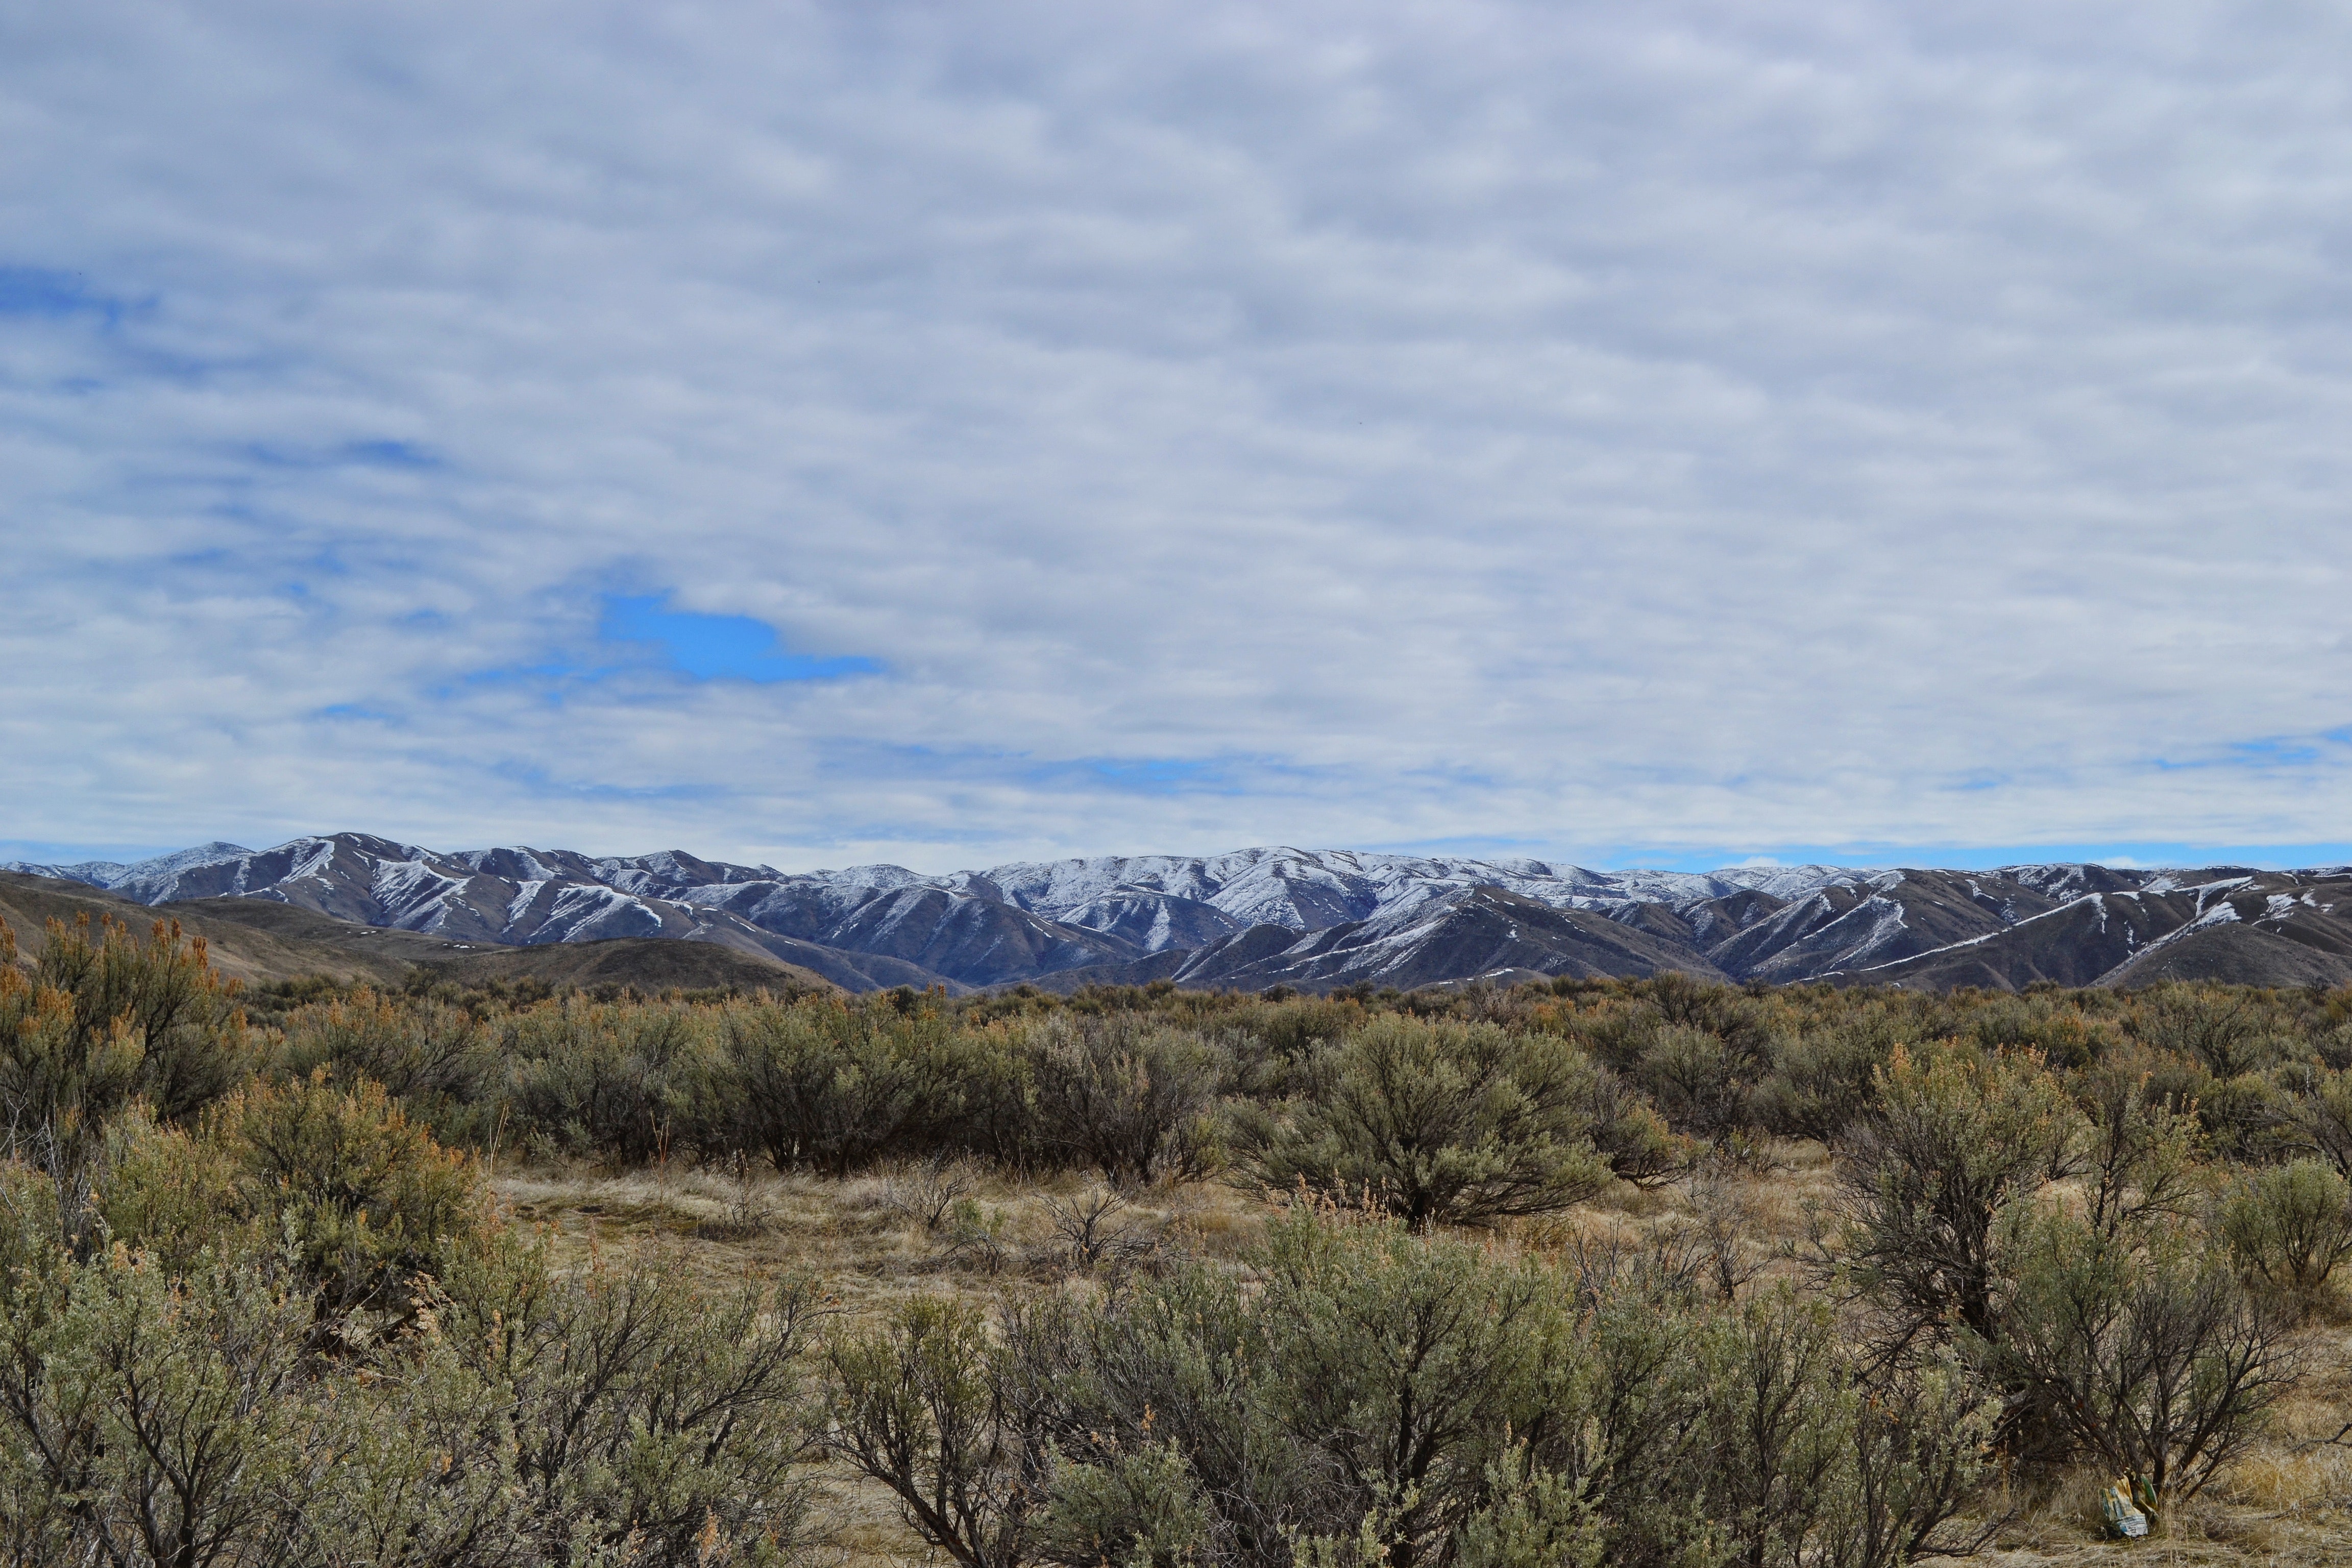
sky, mountainous landforms, mountain, wilderness, cloud, natural environment, natural landscape, hill, mountain range, highland, ecoregion, shrubland, fell, tree, steppe, plant community, plain, grassland, landscape, grass, tundra, road, national park, ridge, badlands, winter, geology, plant, snow, chaparral, panorama, plateau, prairie, horizon, land lot, massif, meteorological phenomenon, valley, forest, cumulus, terrain